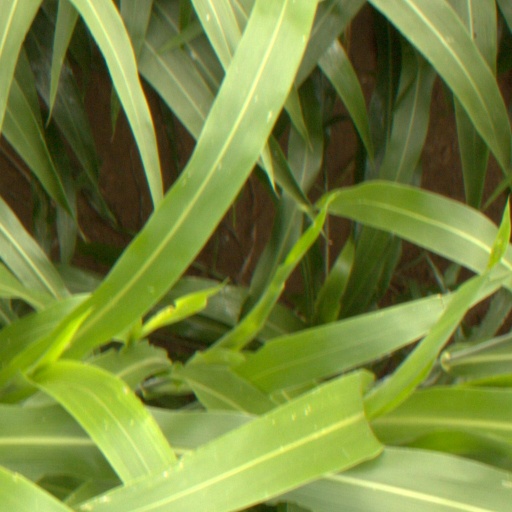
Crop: sorghum